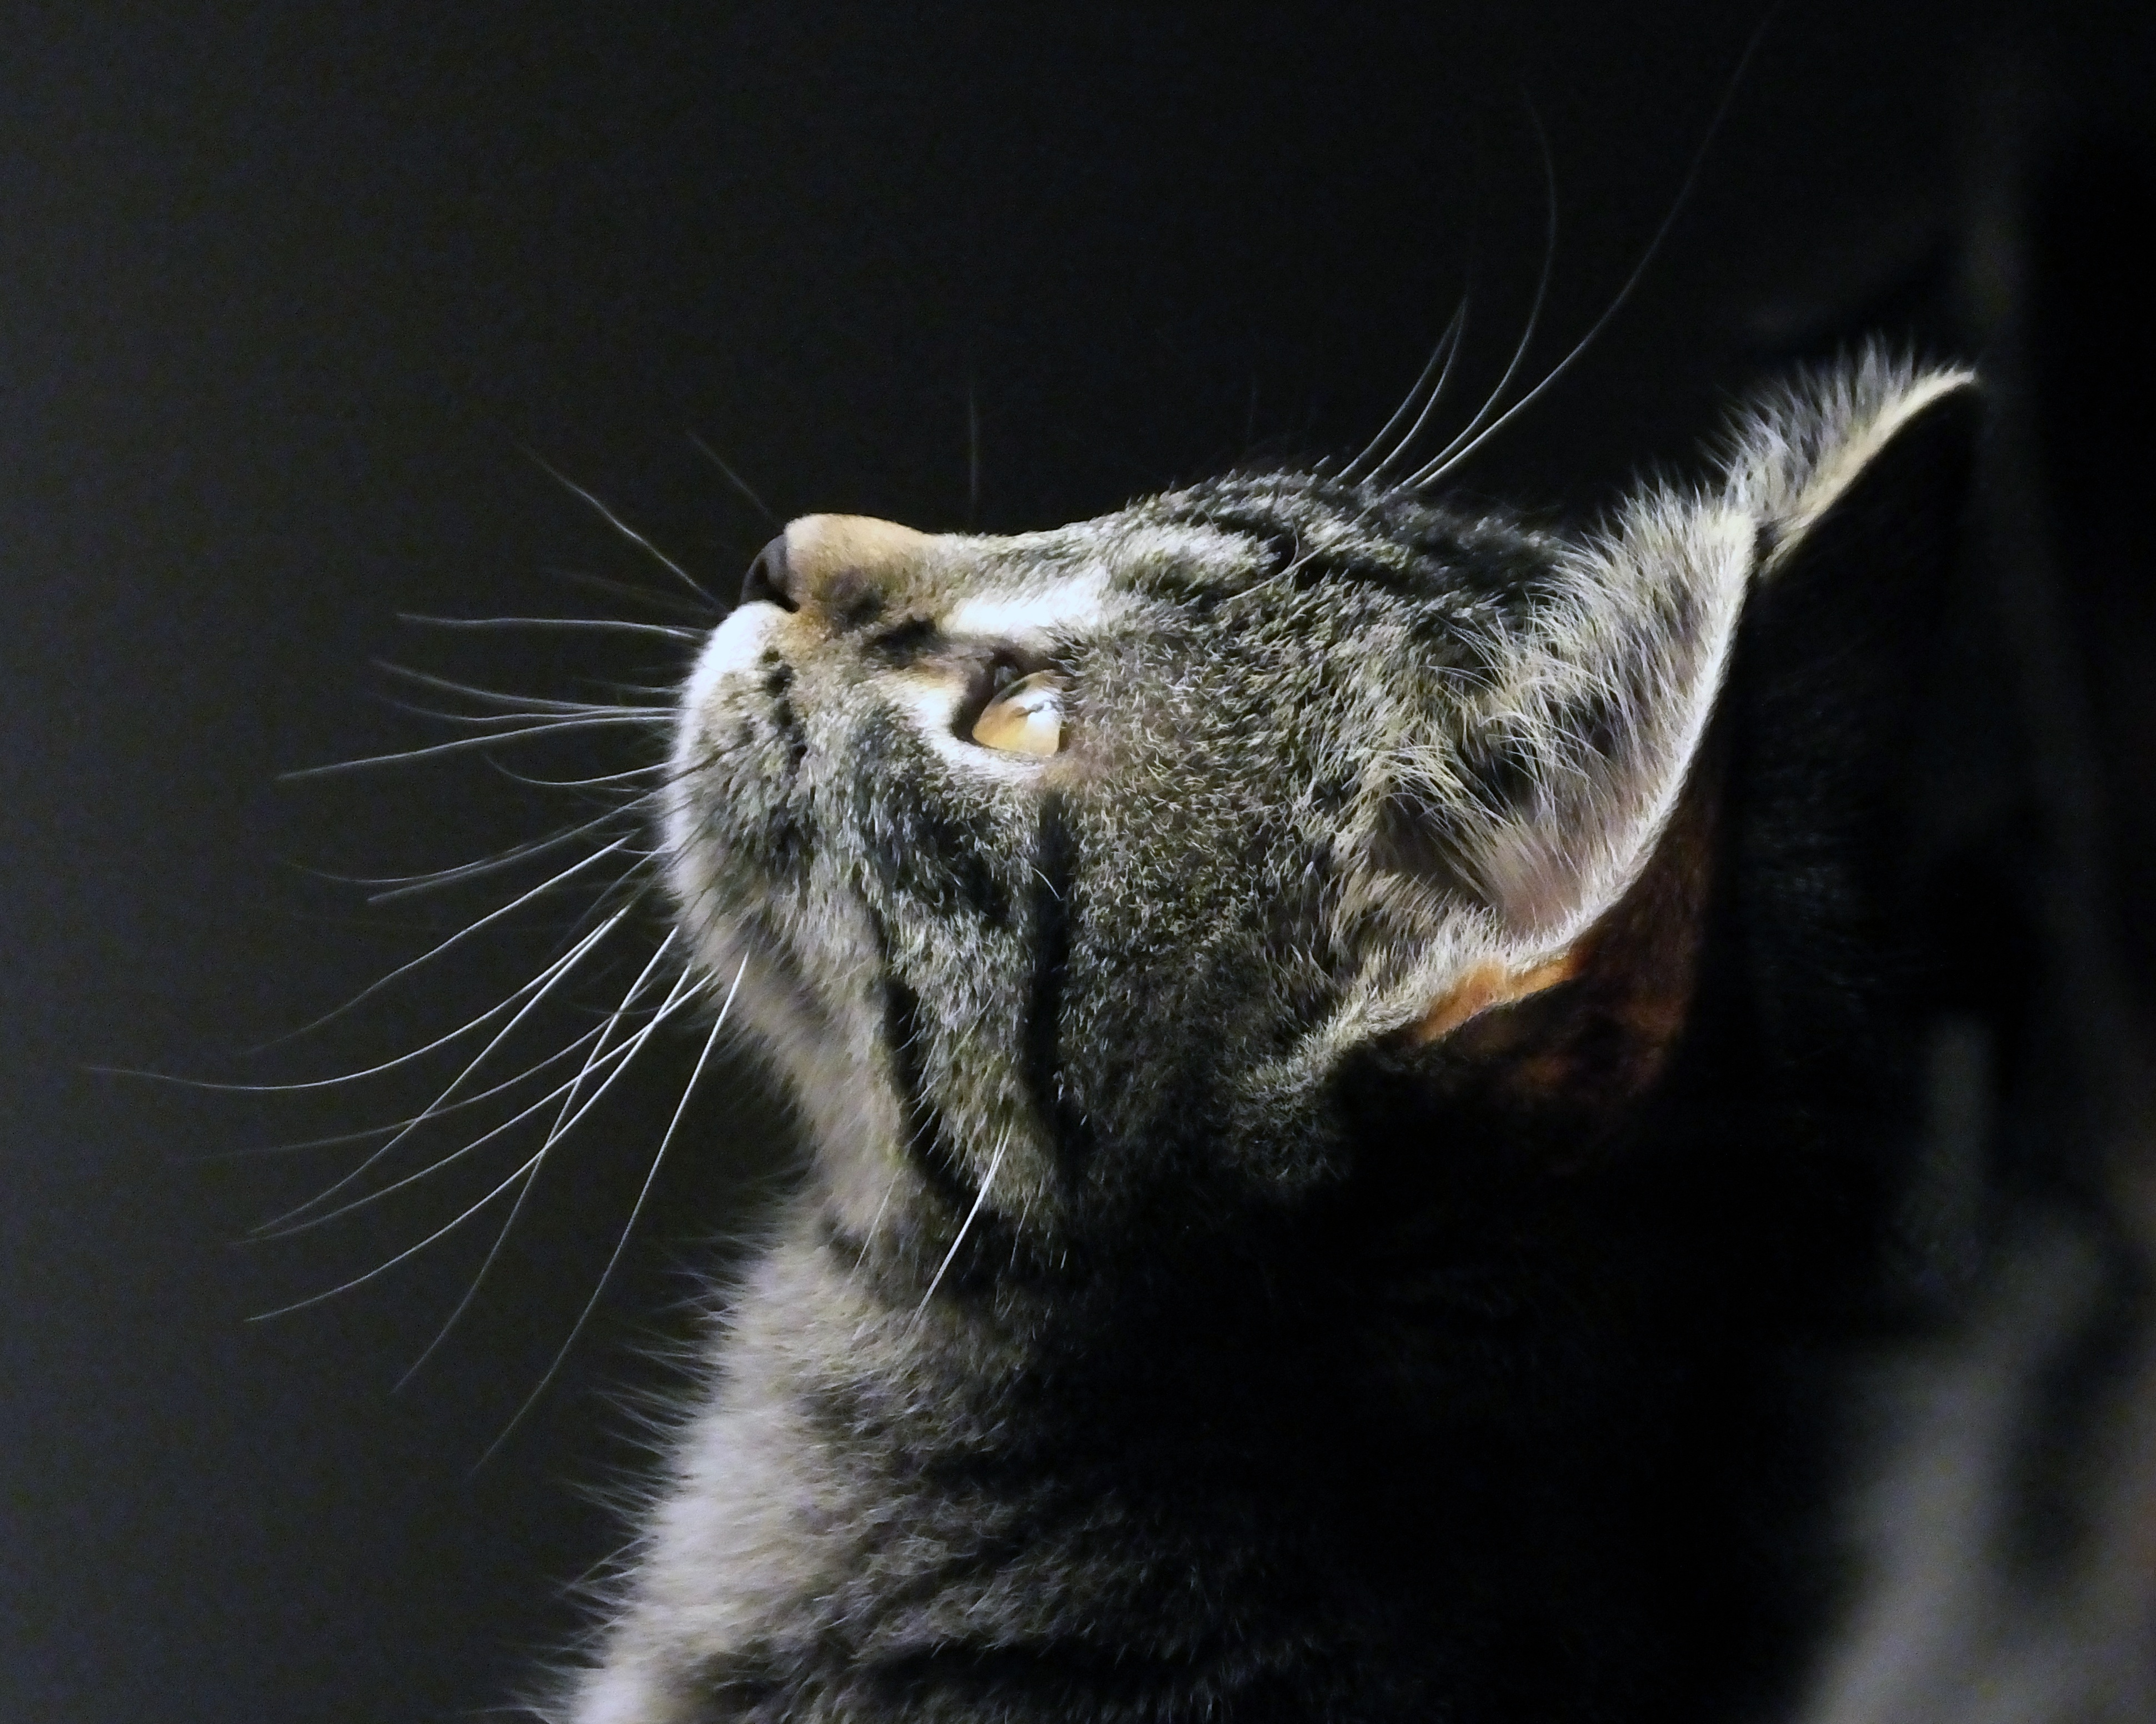
pet, portrait, kitten, cat, tabby, mammal, fauna, close up, nose, whiskers, vertebrate, macro photography, wild cat, small to medium sized cats, cat like mammal